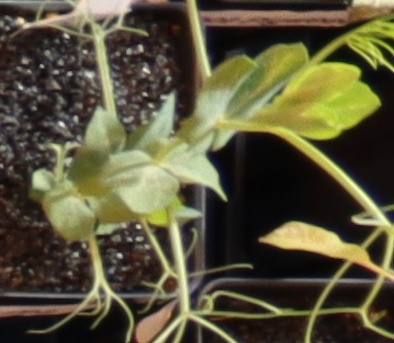
Label: Field Pea